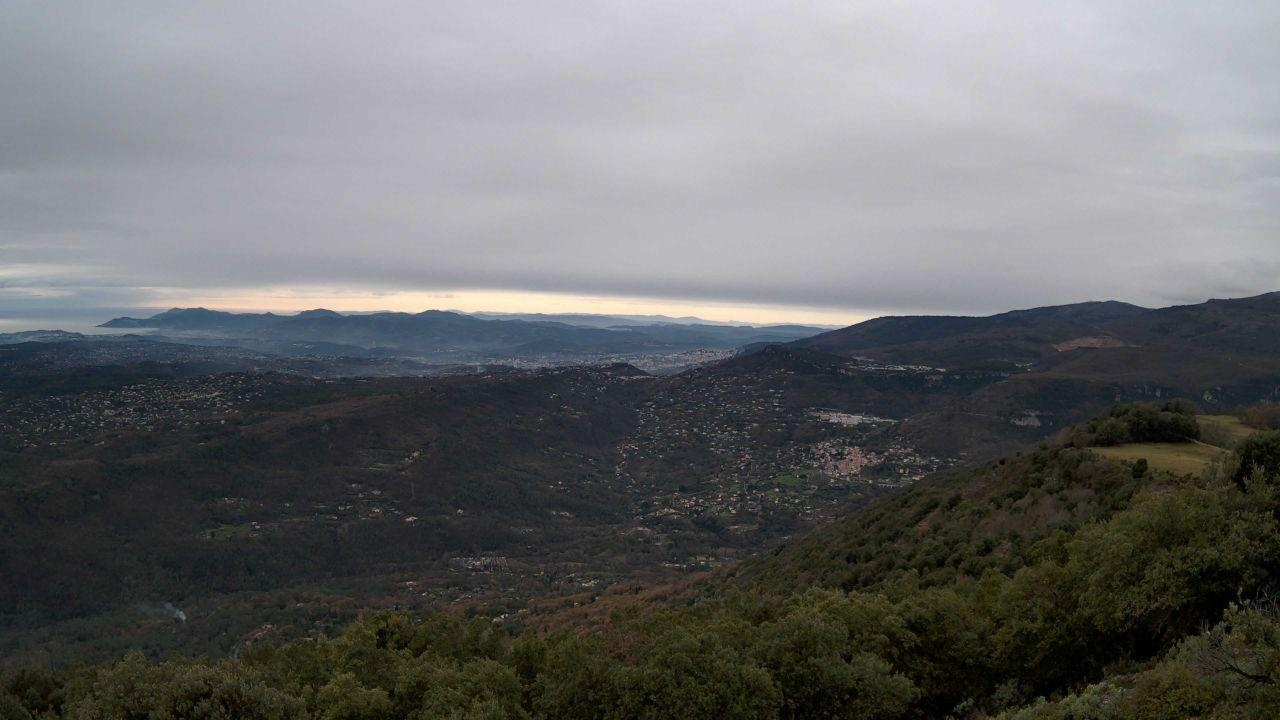
Fire: no
Smoke: yes